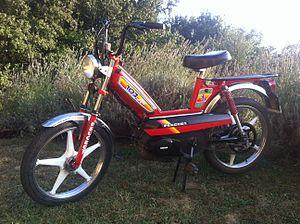
Peugeot Motocycles est un constructeur français de scooters, cyclomoteurs et motos.
La Peugeot 103 est un cyclomoteur lancé en France en 1971, plus puissant, confortable et plus cher que le 102 qu'il remplacera.